Chen Bingde

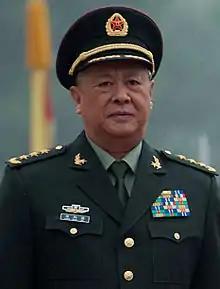
Chen Bingde in 2011

Chen Bingde (born July 1941) is a retired general ("shangjiang") in the People's Liberation Army (PLA). He was the Director-General of the General Armaments Department until September 2007. In this position he acted as the head of the space program of China. He then served as chief of the PLA General Staff Department. He retired in 2012, and was succeeded by General Fang Fenghui as chief of General Staff.